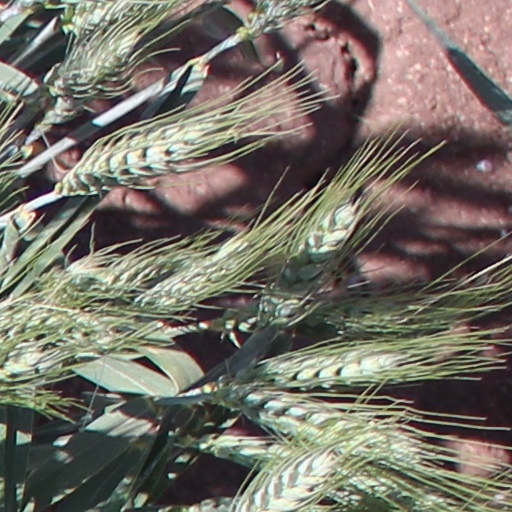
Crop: wheat